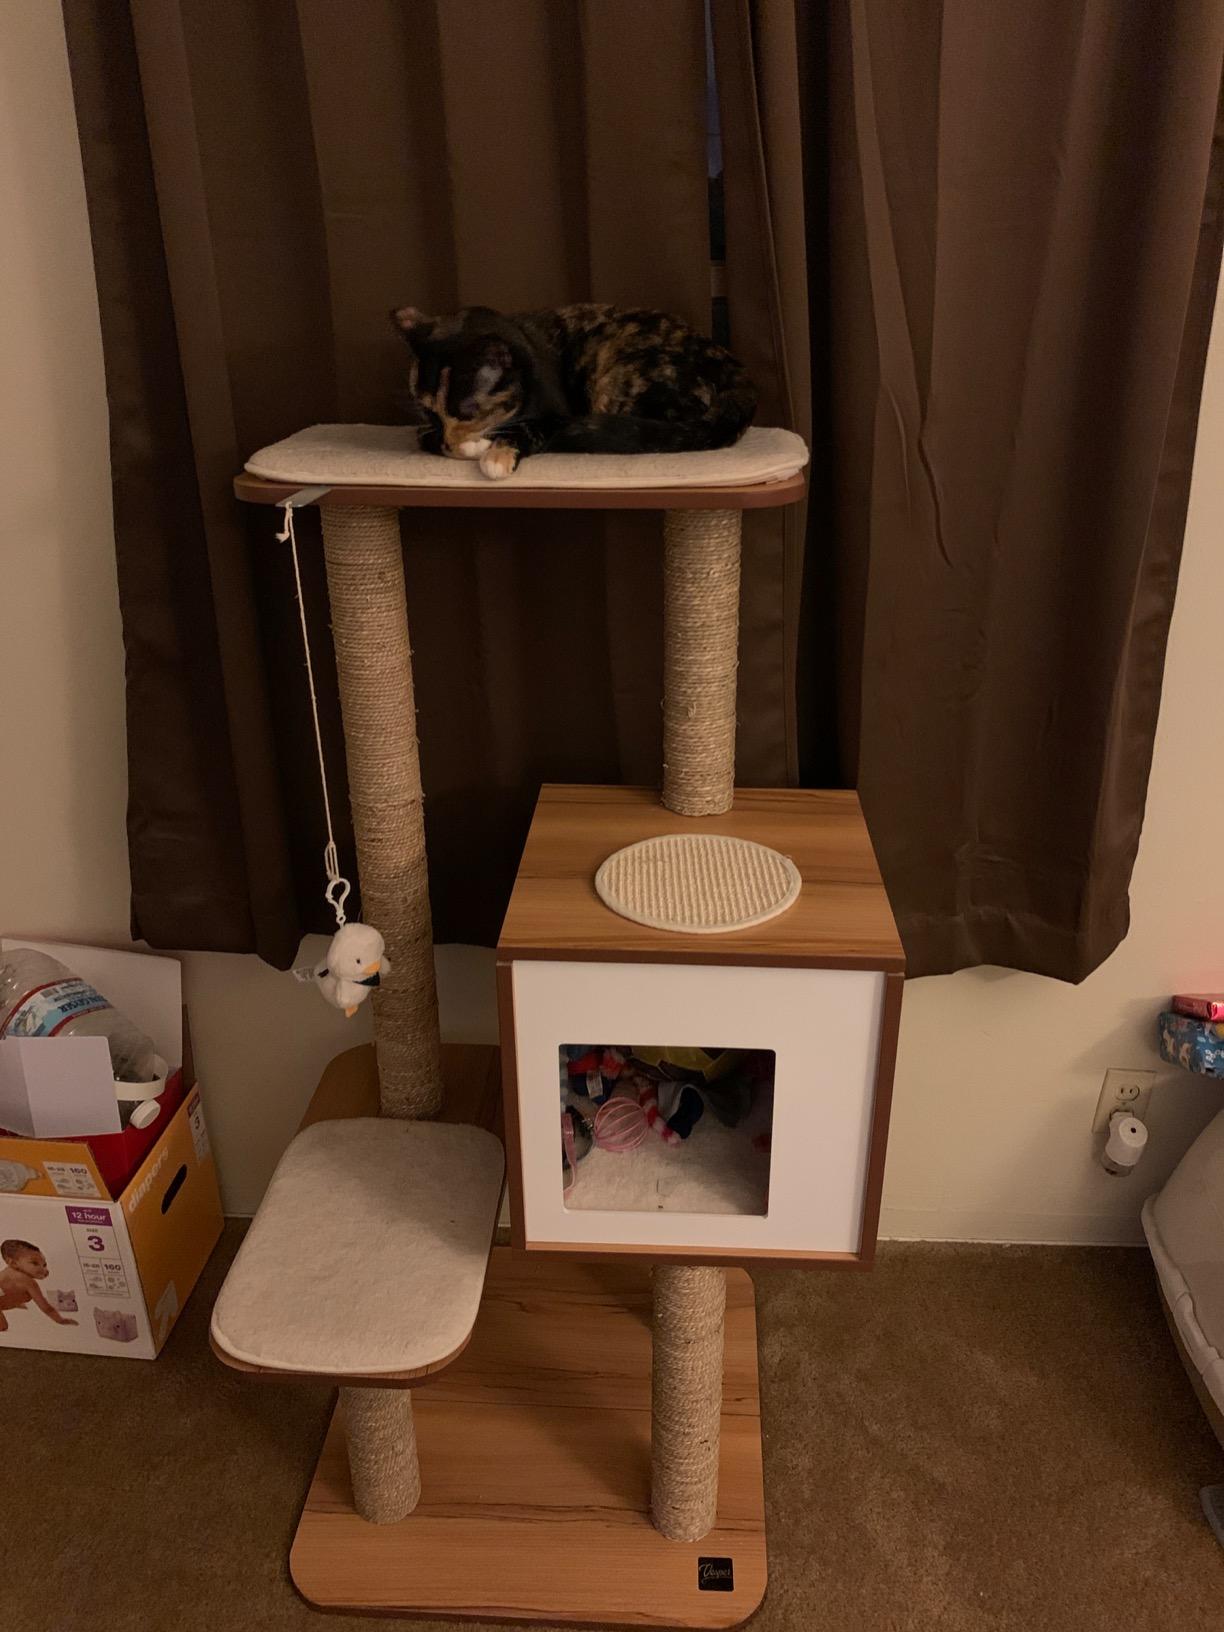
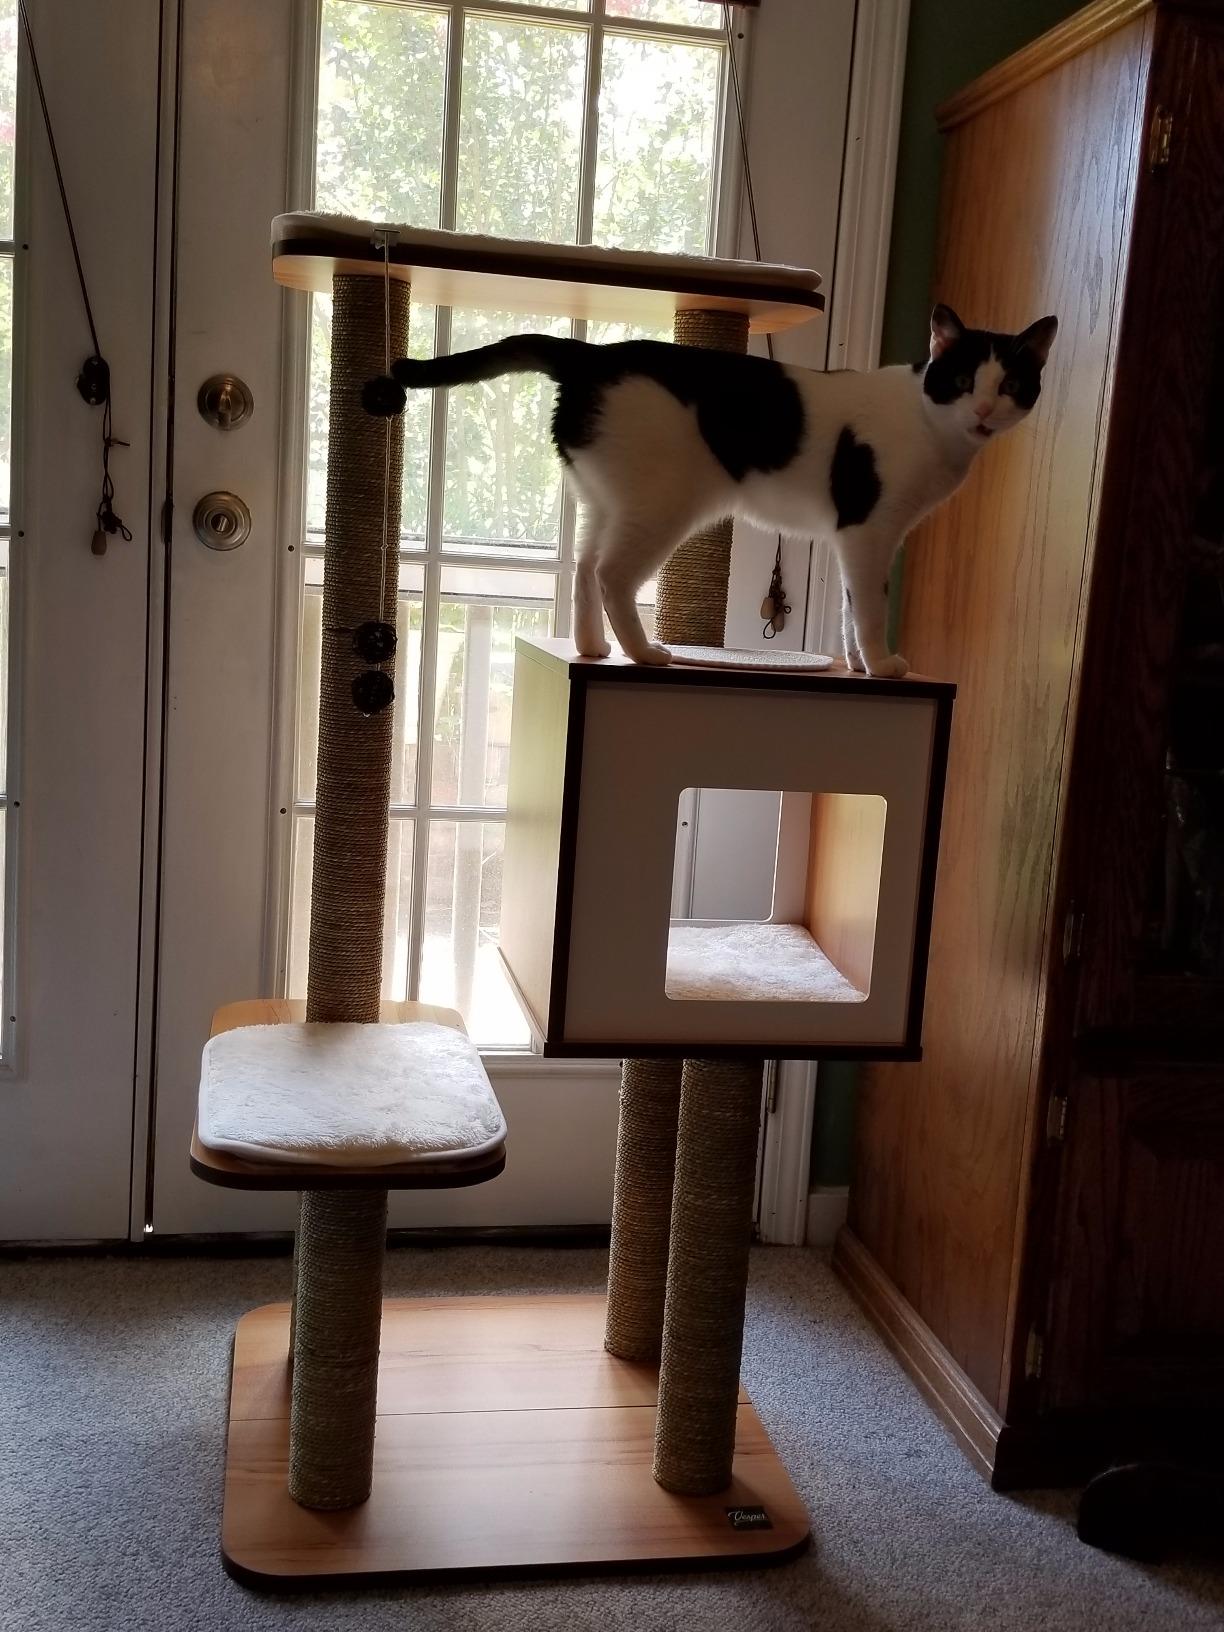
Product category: items_cat tree
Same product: yes